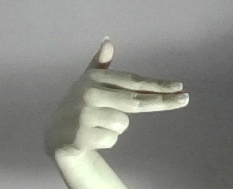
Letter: ghain